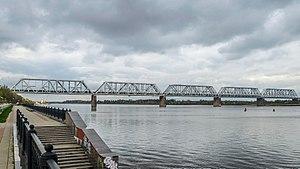
Cette liste contient les ponts présents sur la Volga.